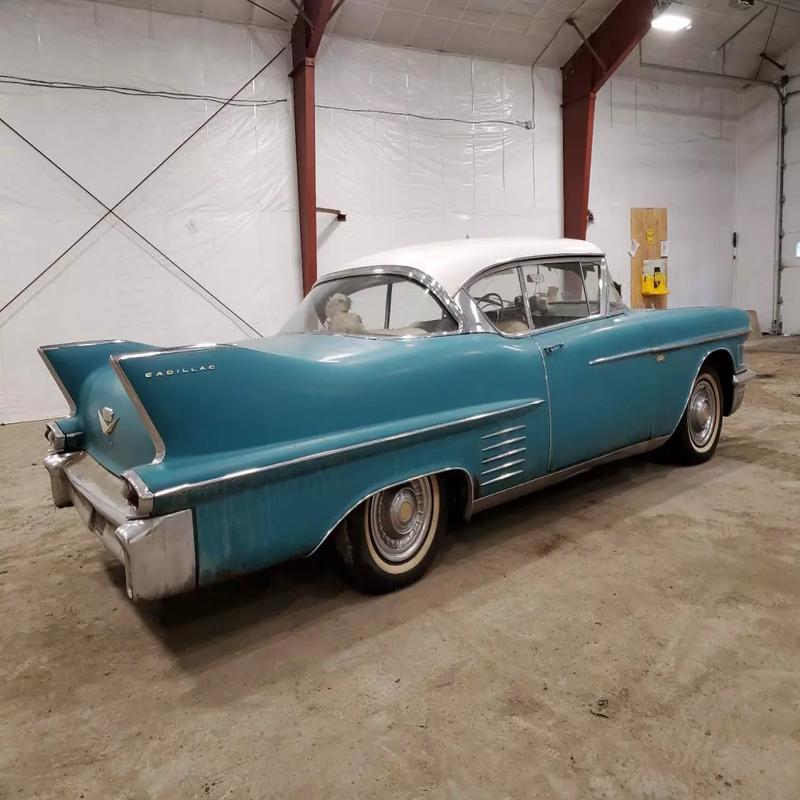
Aucun dommage détecté.
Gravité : aucun